Hückel method

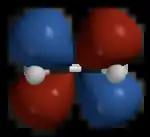
Molecular orbitals ethylene formula_113

In the Hückel treatment for ethylene, we write the Hückel MOs formula_114 as a linear combination of the atomic orbitals (2p orbitals) on each of the carbon atoms: